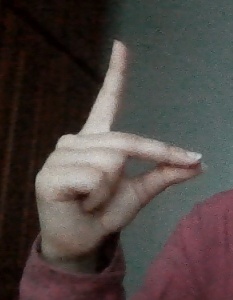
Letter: ta